2012 Minnesota Vikings season

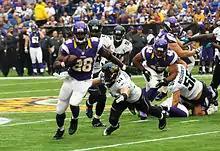
Adrian Peterson rushed to a new career franchise record against Jacksonville in week 1, overtaking Robert Smith's 6,818 rushing yards

The first major transactions of the 2012 offseason were the releases of veteran guards Steve Hutchinson and Anthony Herrera, and CB Cedric Griffin on March 10, as the Vikings began rebuilding their offensive line and secondary. Three days later, the team re-signed perennial backup QB Sage Rosenfels and DT Letroy Guion off their unrestricted free agents list. This was followed up with the signing of the Seattle Seahawks' unrestricted free agent TE John Carlson on a five-year contract.